Rosa 'Blush Noisette'

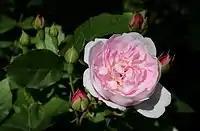
'Blush Noisette' flower and buds

The dainty, cupped, semi-double to double flowers appear solitary and in tight clusters on long, smooth stems. They have a diameter of up to with up to 35 petals. Their colour changes from crimson buds to pale lilac pink and fades to pinkish white in mature petals. 'Blush Noisette' is described to have a characteristic clove-like fragrance varying in strength. The flowers appear continuously throughout the season, that can span the entire year in warmer regions.